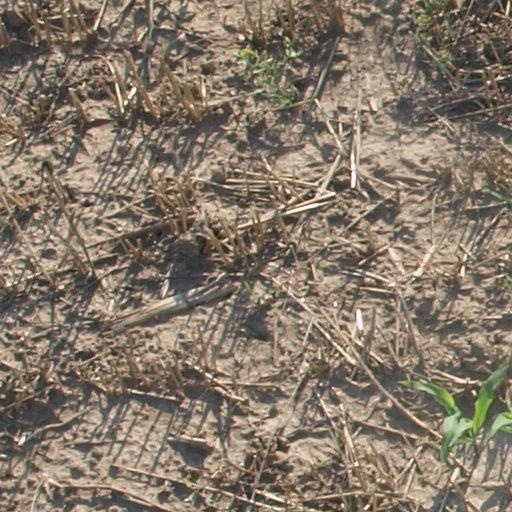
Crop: maize; corn